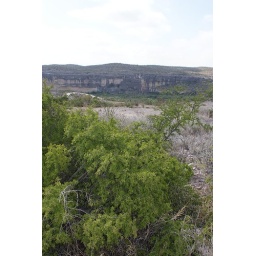
standing near the canyon walls of the Rio Grande (not visible) looking into Mexico